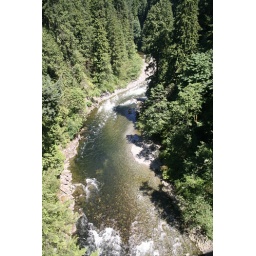
Looking straight down at the river in the gorge as seen from the bridge at Capilano.